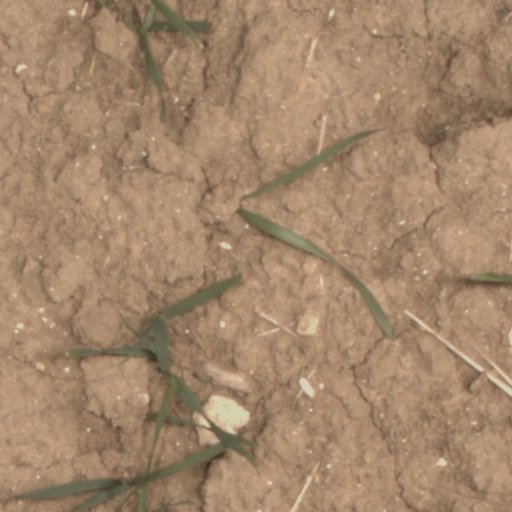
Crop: wheat